Fazlullah Nouri

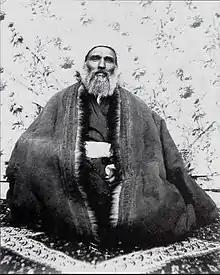
Akhund Khurasani is known to be the greatest theorist of Usuli Shi'ism in modern times.

He firmly opposed the idea of a supervisory committee of Tehran's clerics censoring the conduct of the parliament, and said that: